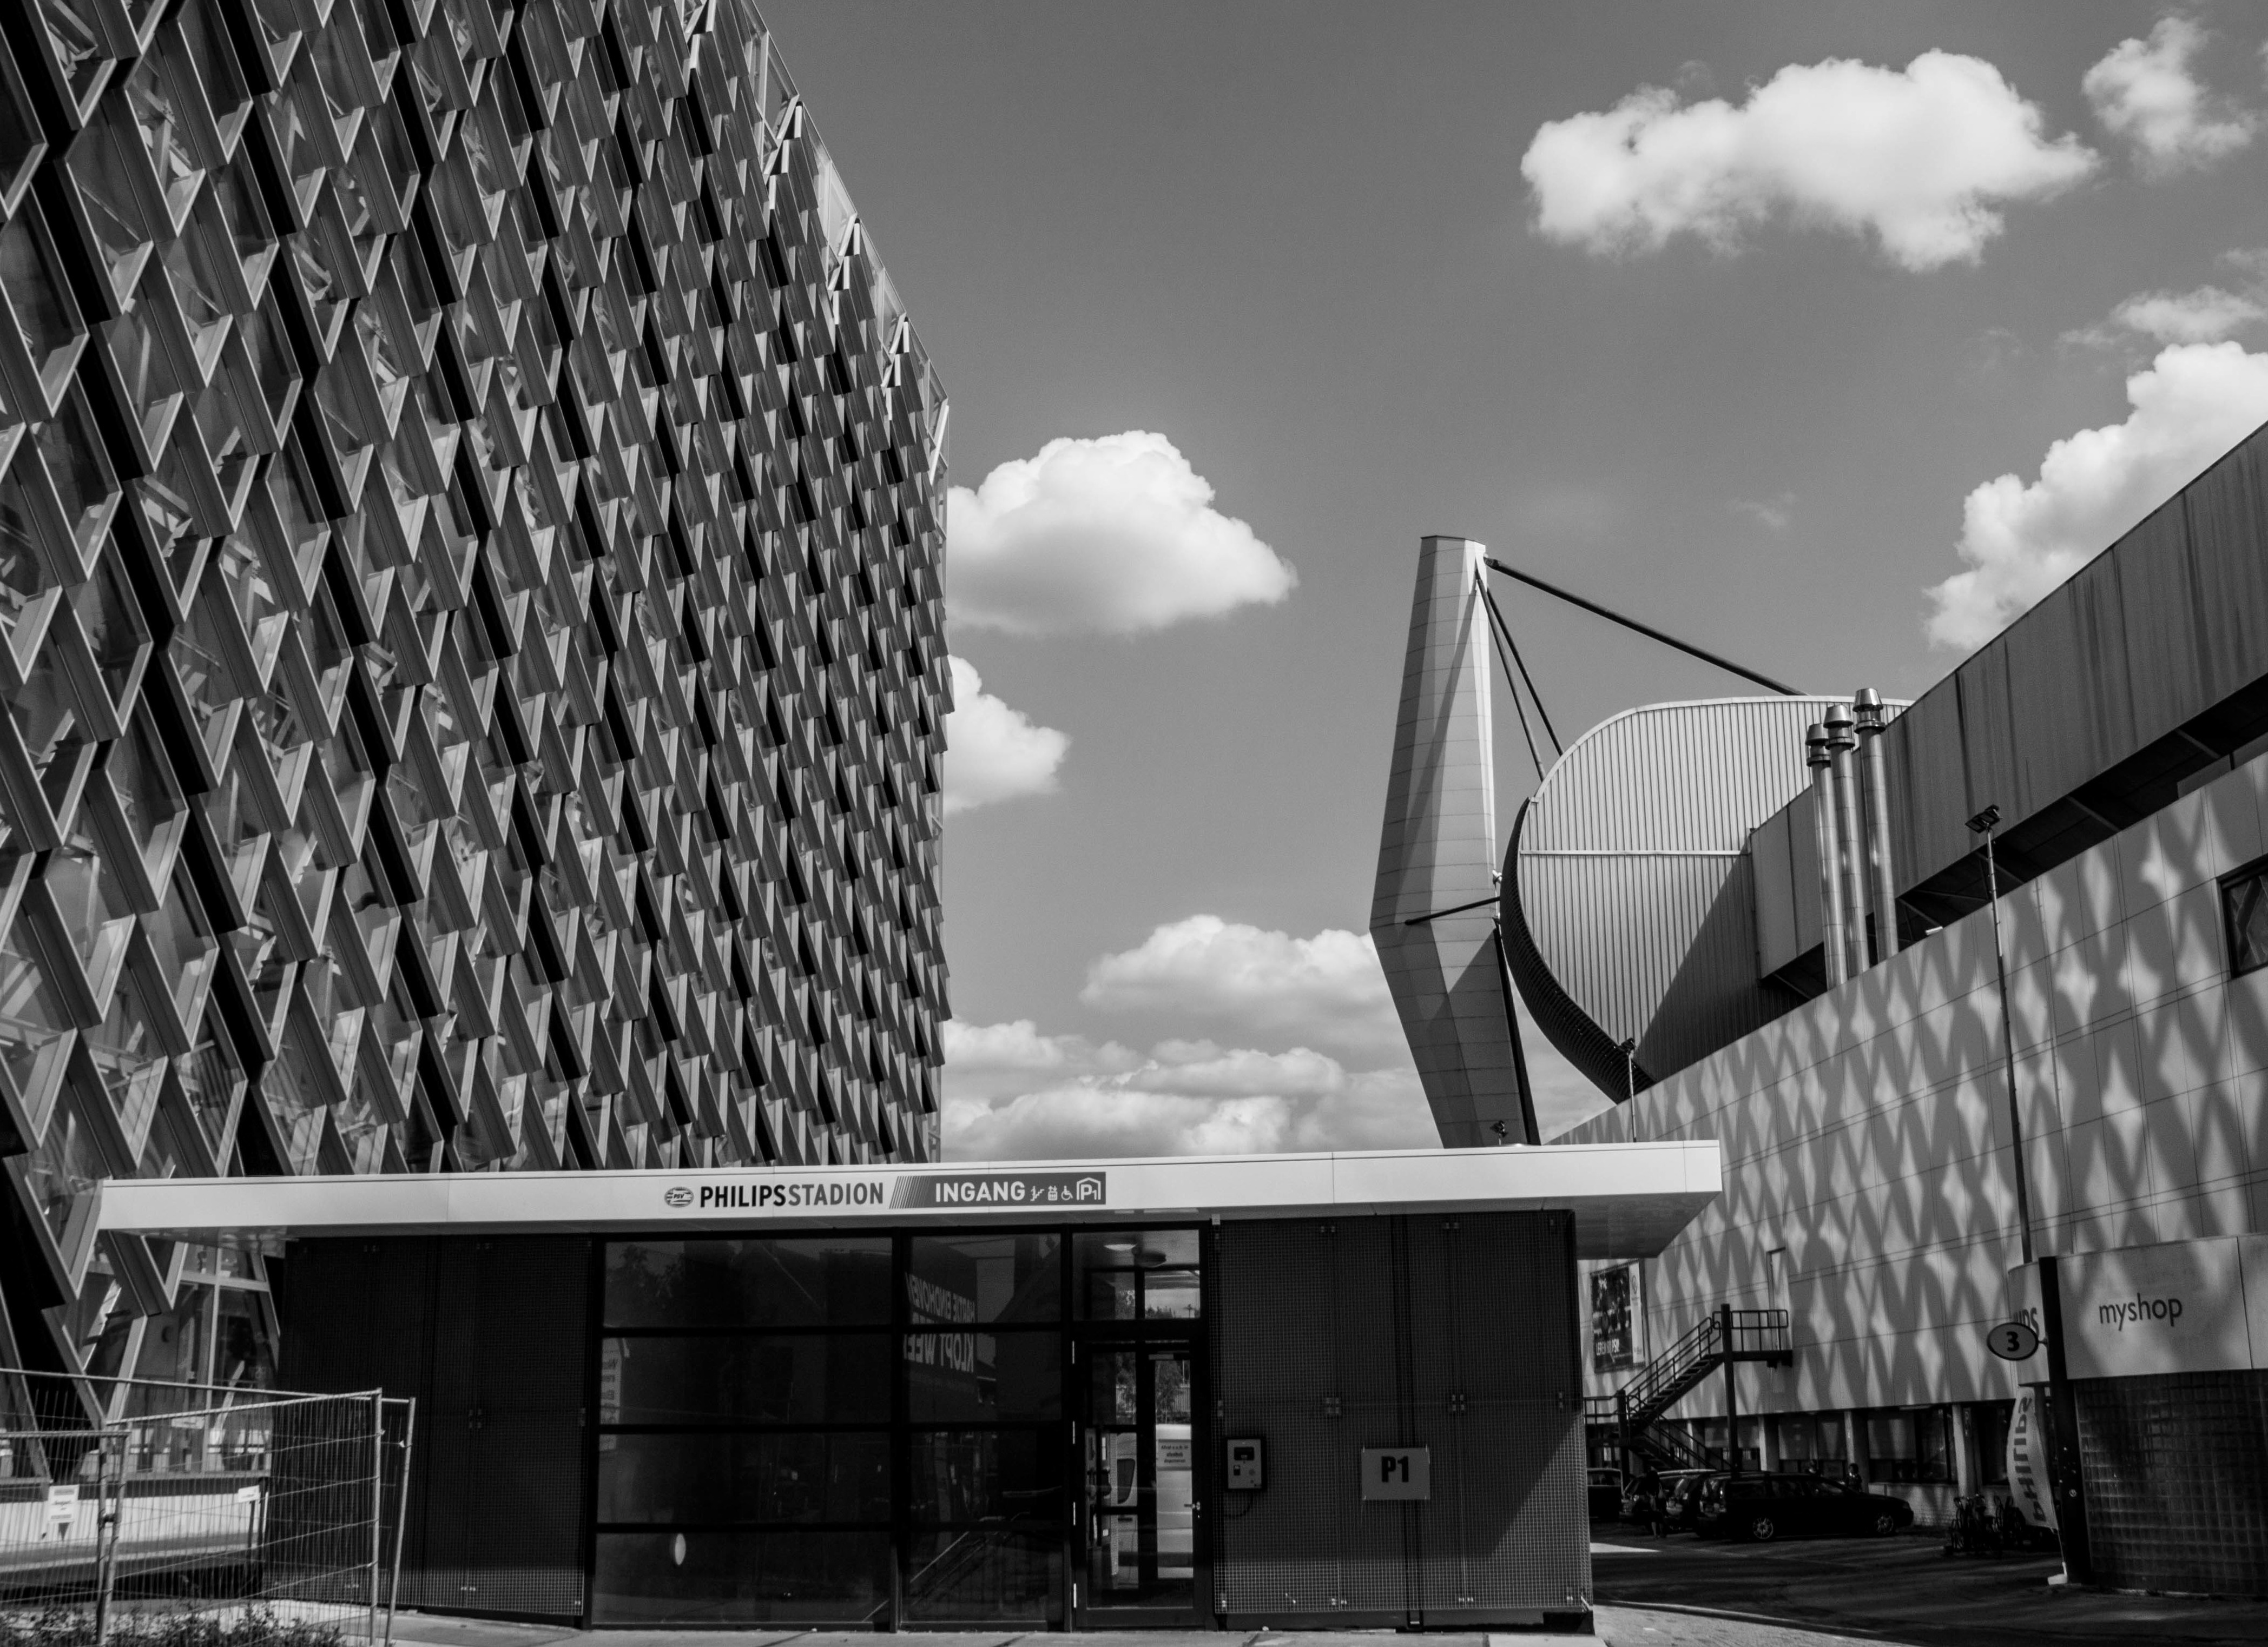
black and white, architecture, house, building, city, skyscraper, cityscape, downtown, landmark, facade, professional, black, monochrome, tower block, apartments, shape, metropolis, eindhoven, noord brabant, psv stadium, philips stadium, urban area, monochrome photography